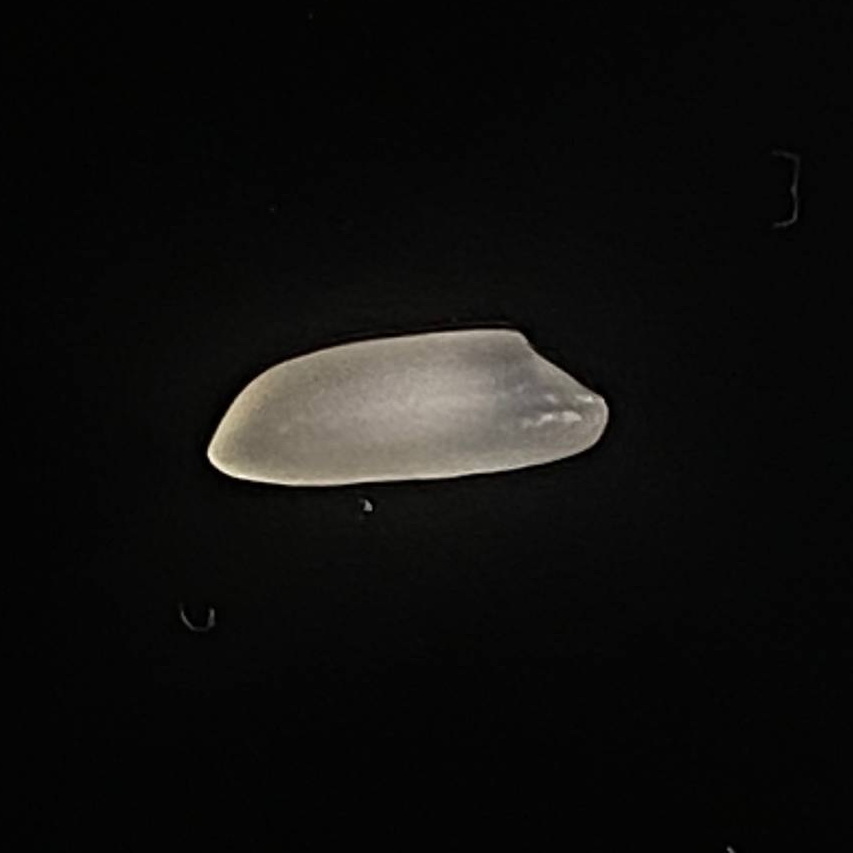
Rice variety: Najirshail